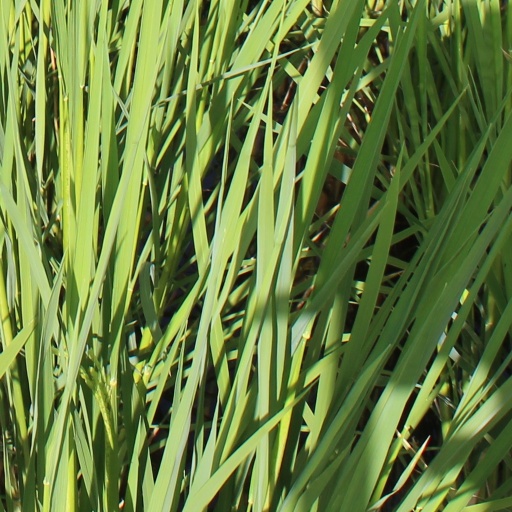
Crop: rice